Spain

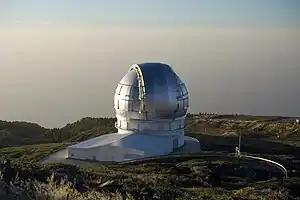
The Gran Telescopio Canarias at sunset

Three main climatic zones can be separated, according to geographical situation and orographic conditions: